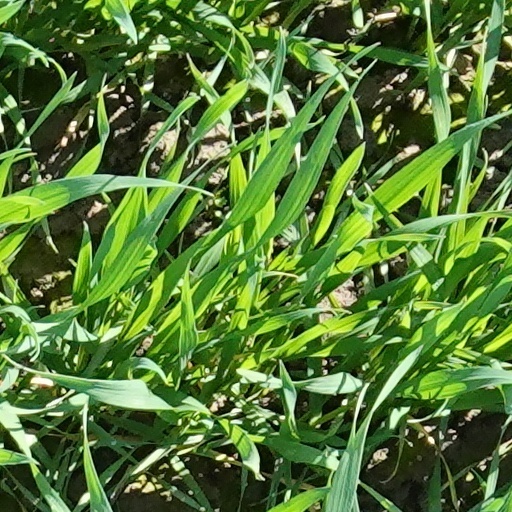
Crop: wheat